McClintic Wildlife Management Area

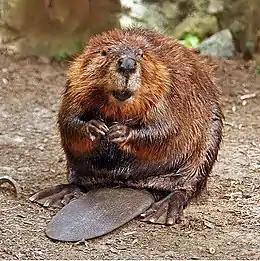
North American beaver ("Castor canadensis") may be found in the McClintic WMA

Hunting opportunities include deer, mourning dove, grouse, rabbit, raccoon, squirrel, waterfowl, woodcock, and turkey. Special regulations for deer hunting have been established for the WMA to create a "trophy buck hunting" area. Only bucks with an antler spread of or more may be killed in the WMA.